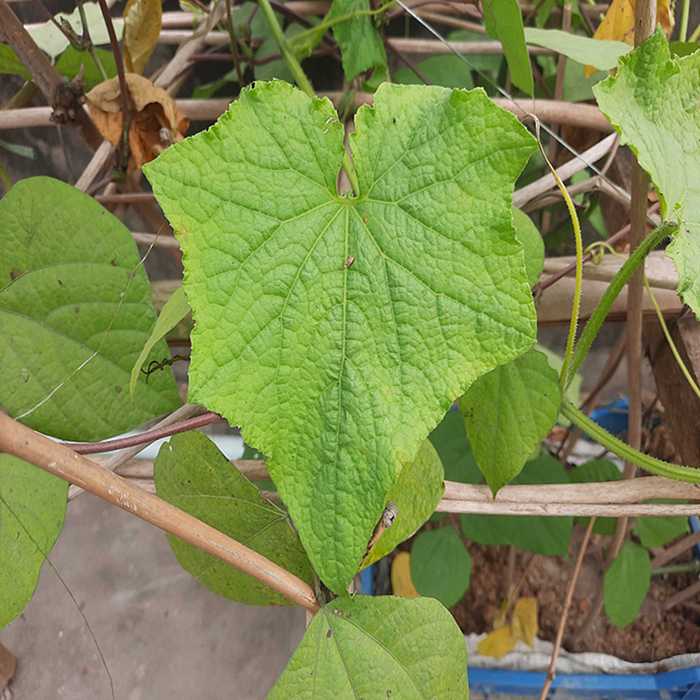
Plant: Cucumber
Label: Fresh leaf